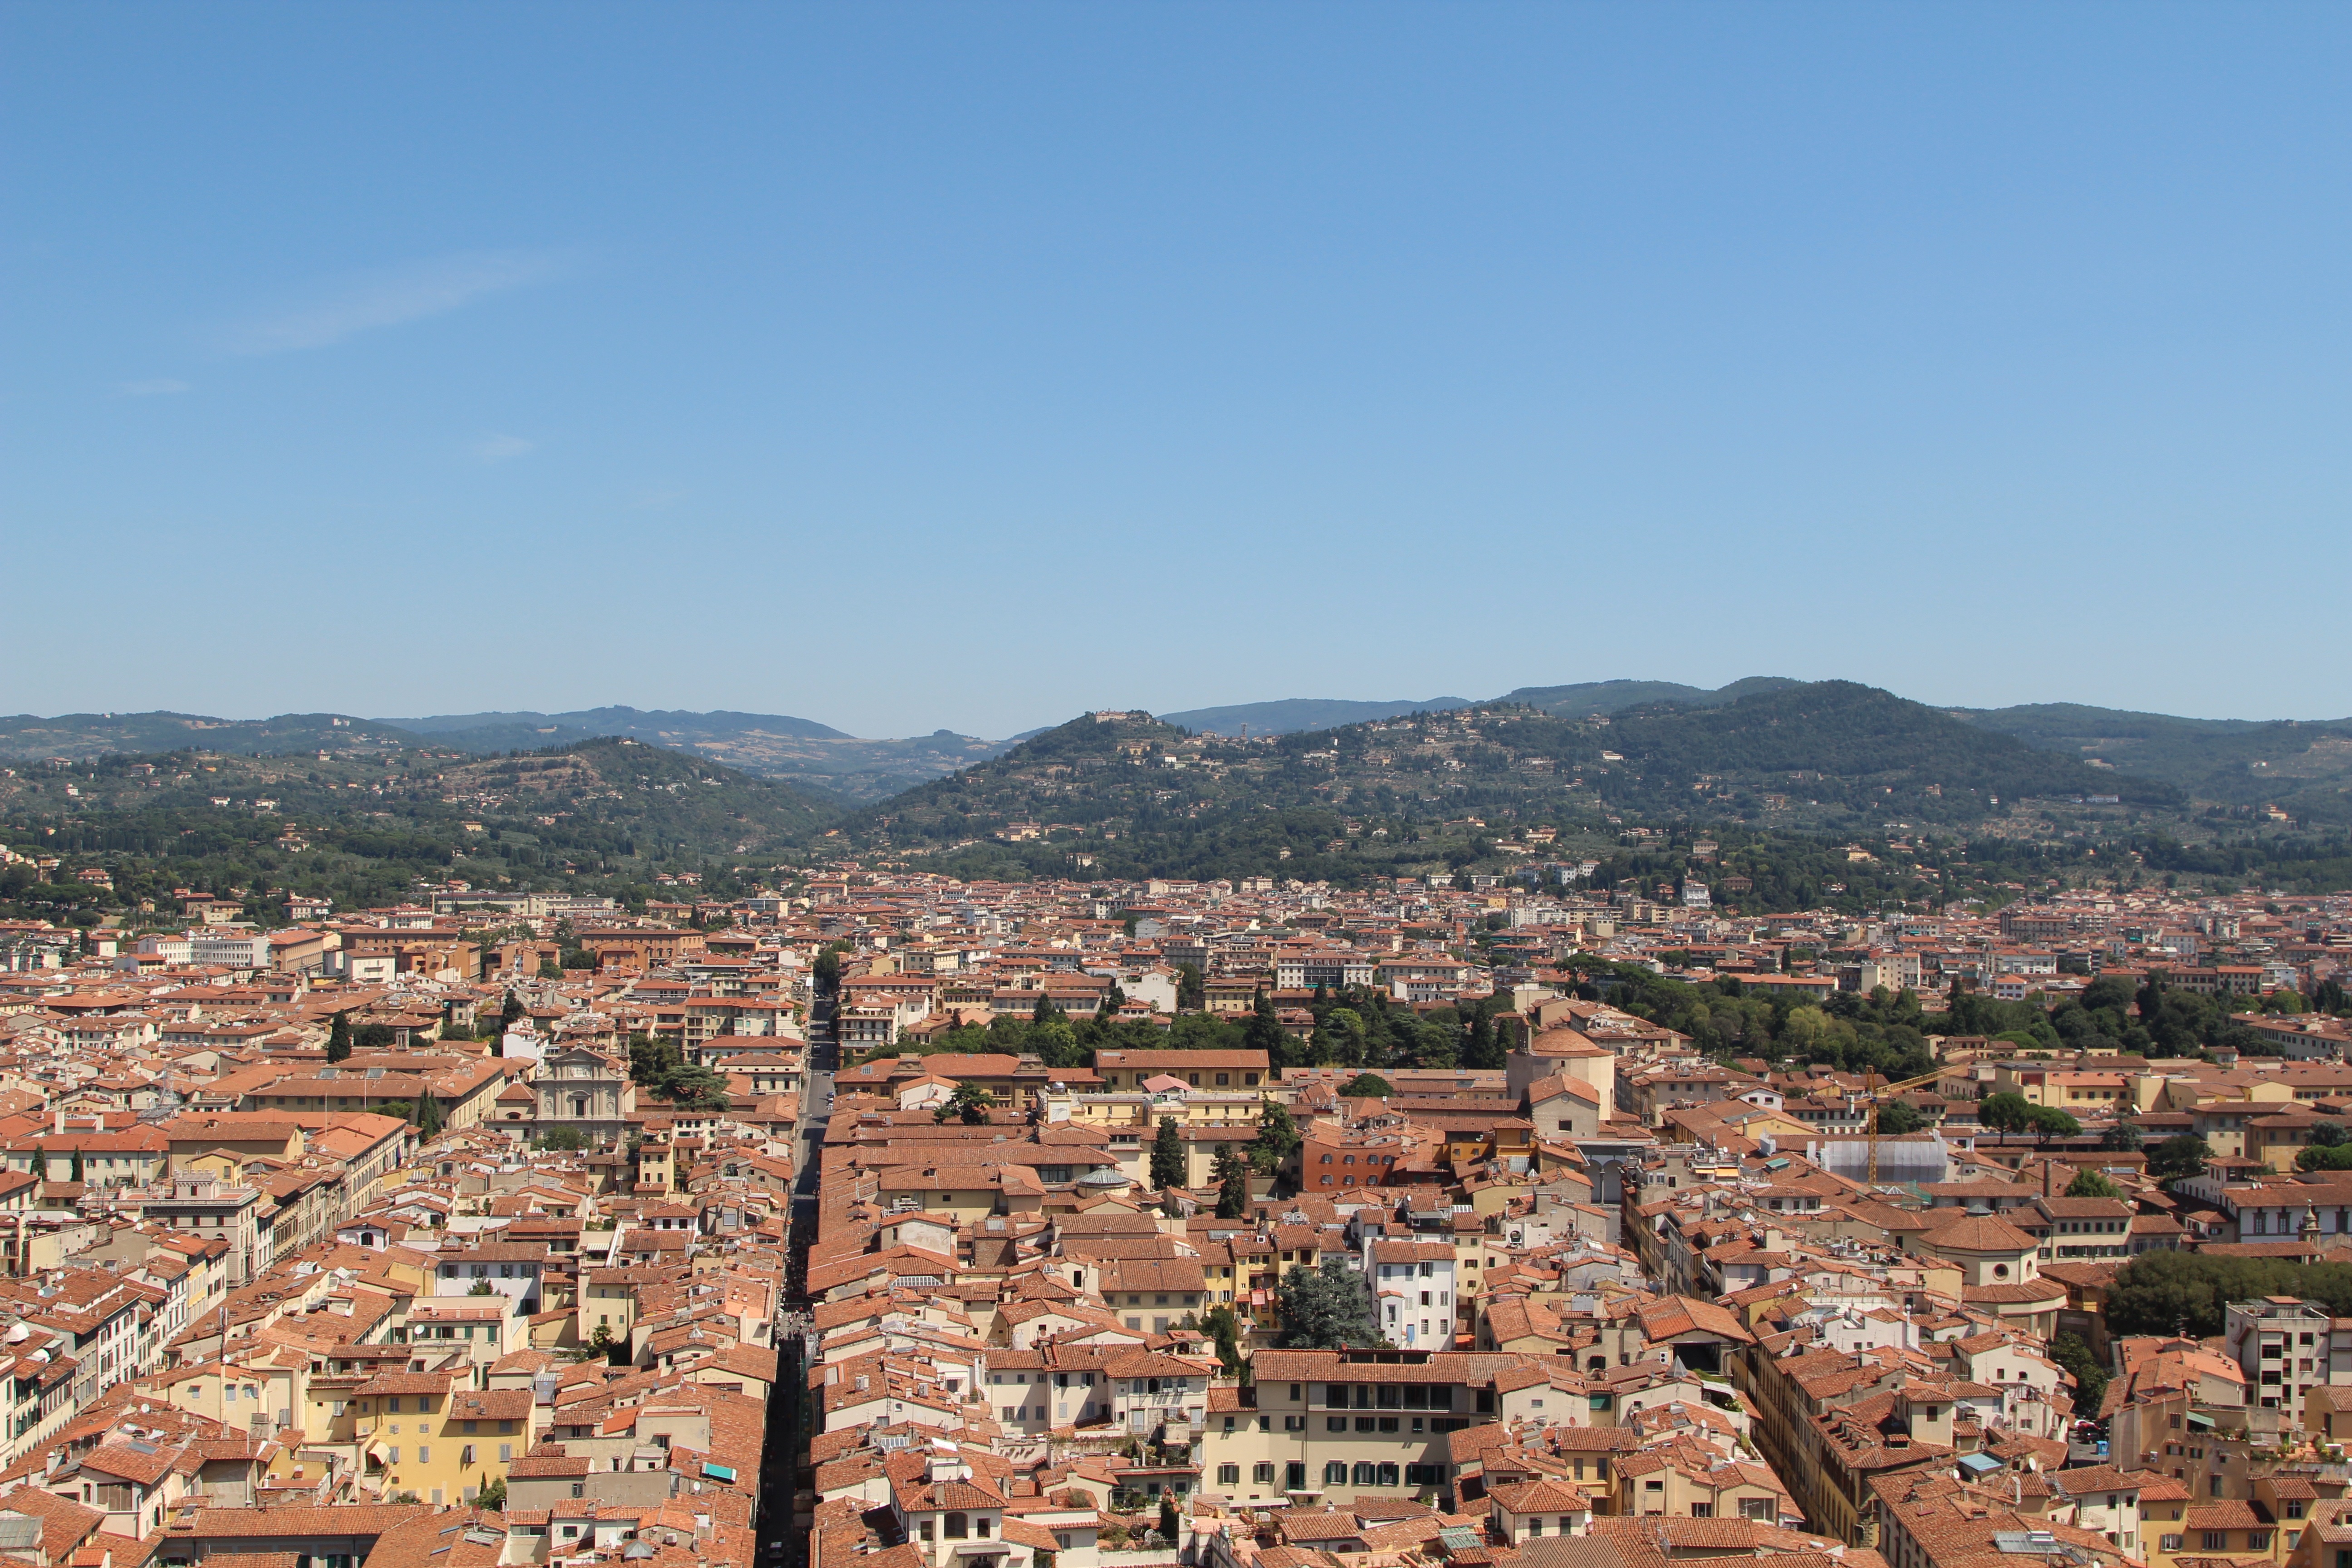
landscape, horizon, skyline, photography, town, old, city, cityscape, panorama, village, suburb, europe, italy, florence, viewpoint, italian, neighbourhood, aerial photography, ancient history, residential area, geographical feature, human settlement